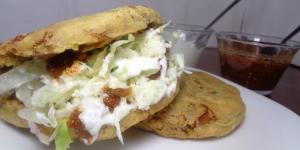
gorditas de migajas